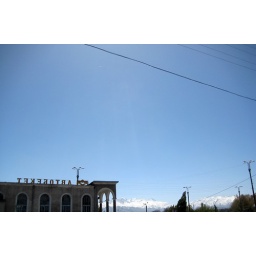
Abtobeket is bus station in Kyrgyz. This is Bishkek, the Tian Shan mountains in the background.